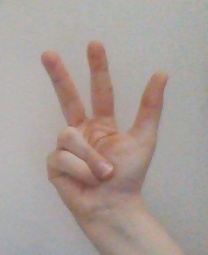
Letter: al